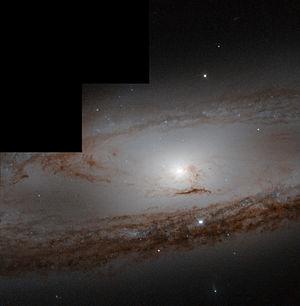
M65 est une galaxie spirale située dans la constellation du Lion à environ 37 millions d'années-lumière de la Voie lactée. NGC 3623 a été découvert par l'astronome français Charles Messier en 1780.